HAL Tejas

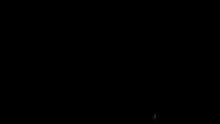
3-view line drawing of Tejas Mark 1A

The first series production trainer aircraft (LT5201) completed its maiden flight on 5 April 2023. IAF has received first LCA Tejas twin seater aircraft from HAL on 4 October 2023. Next trainer variant delivery expected by 31 March.